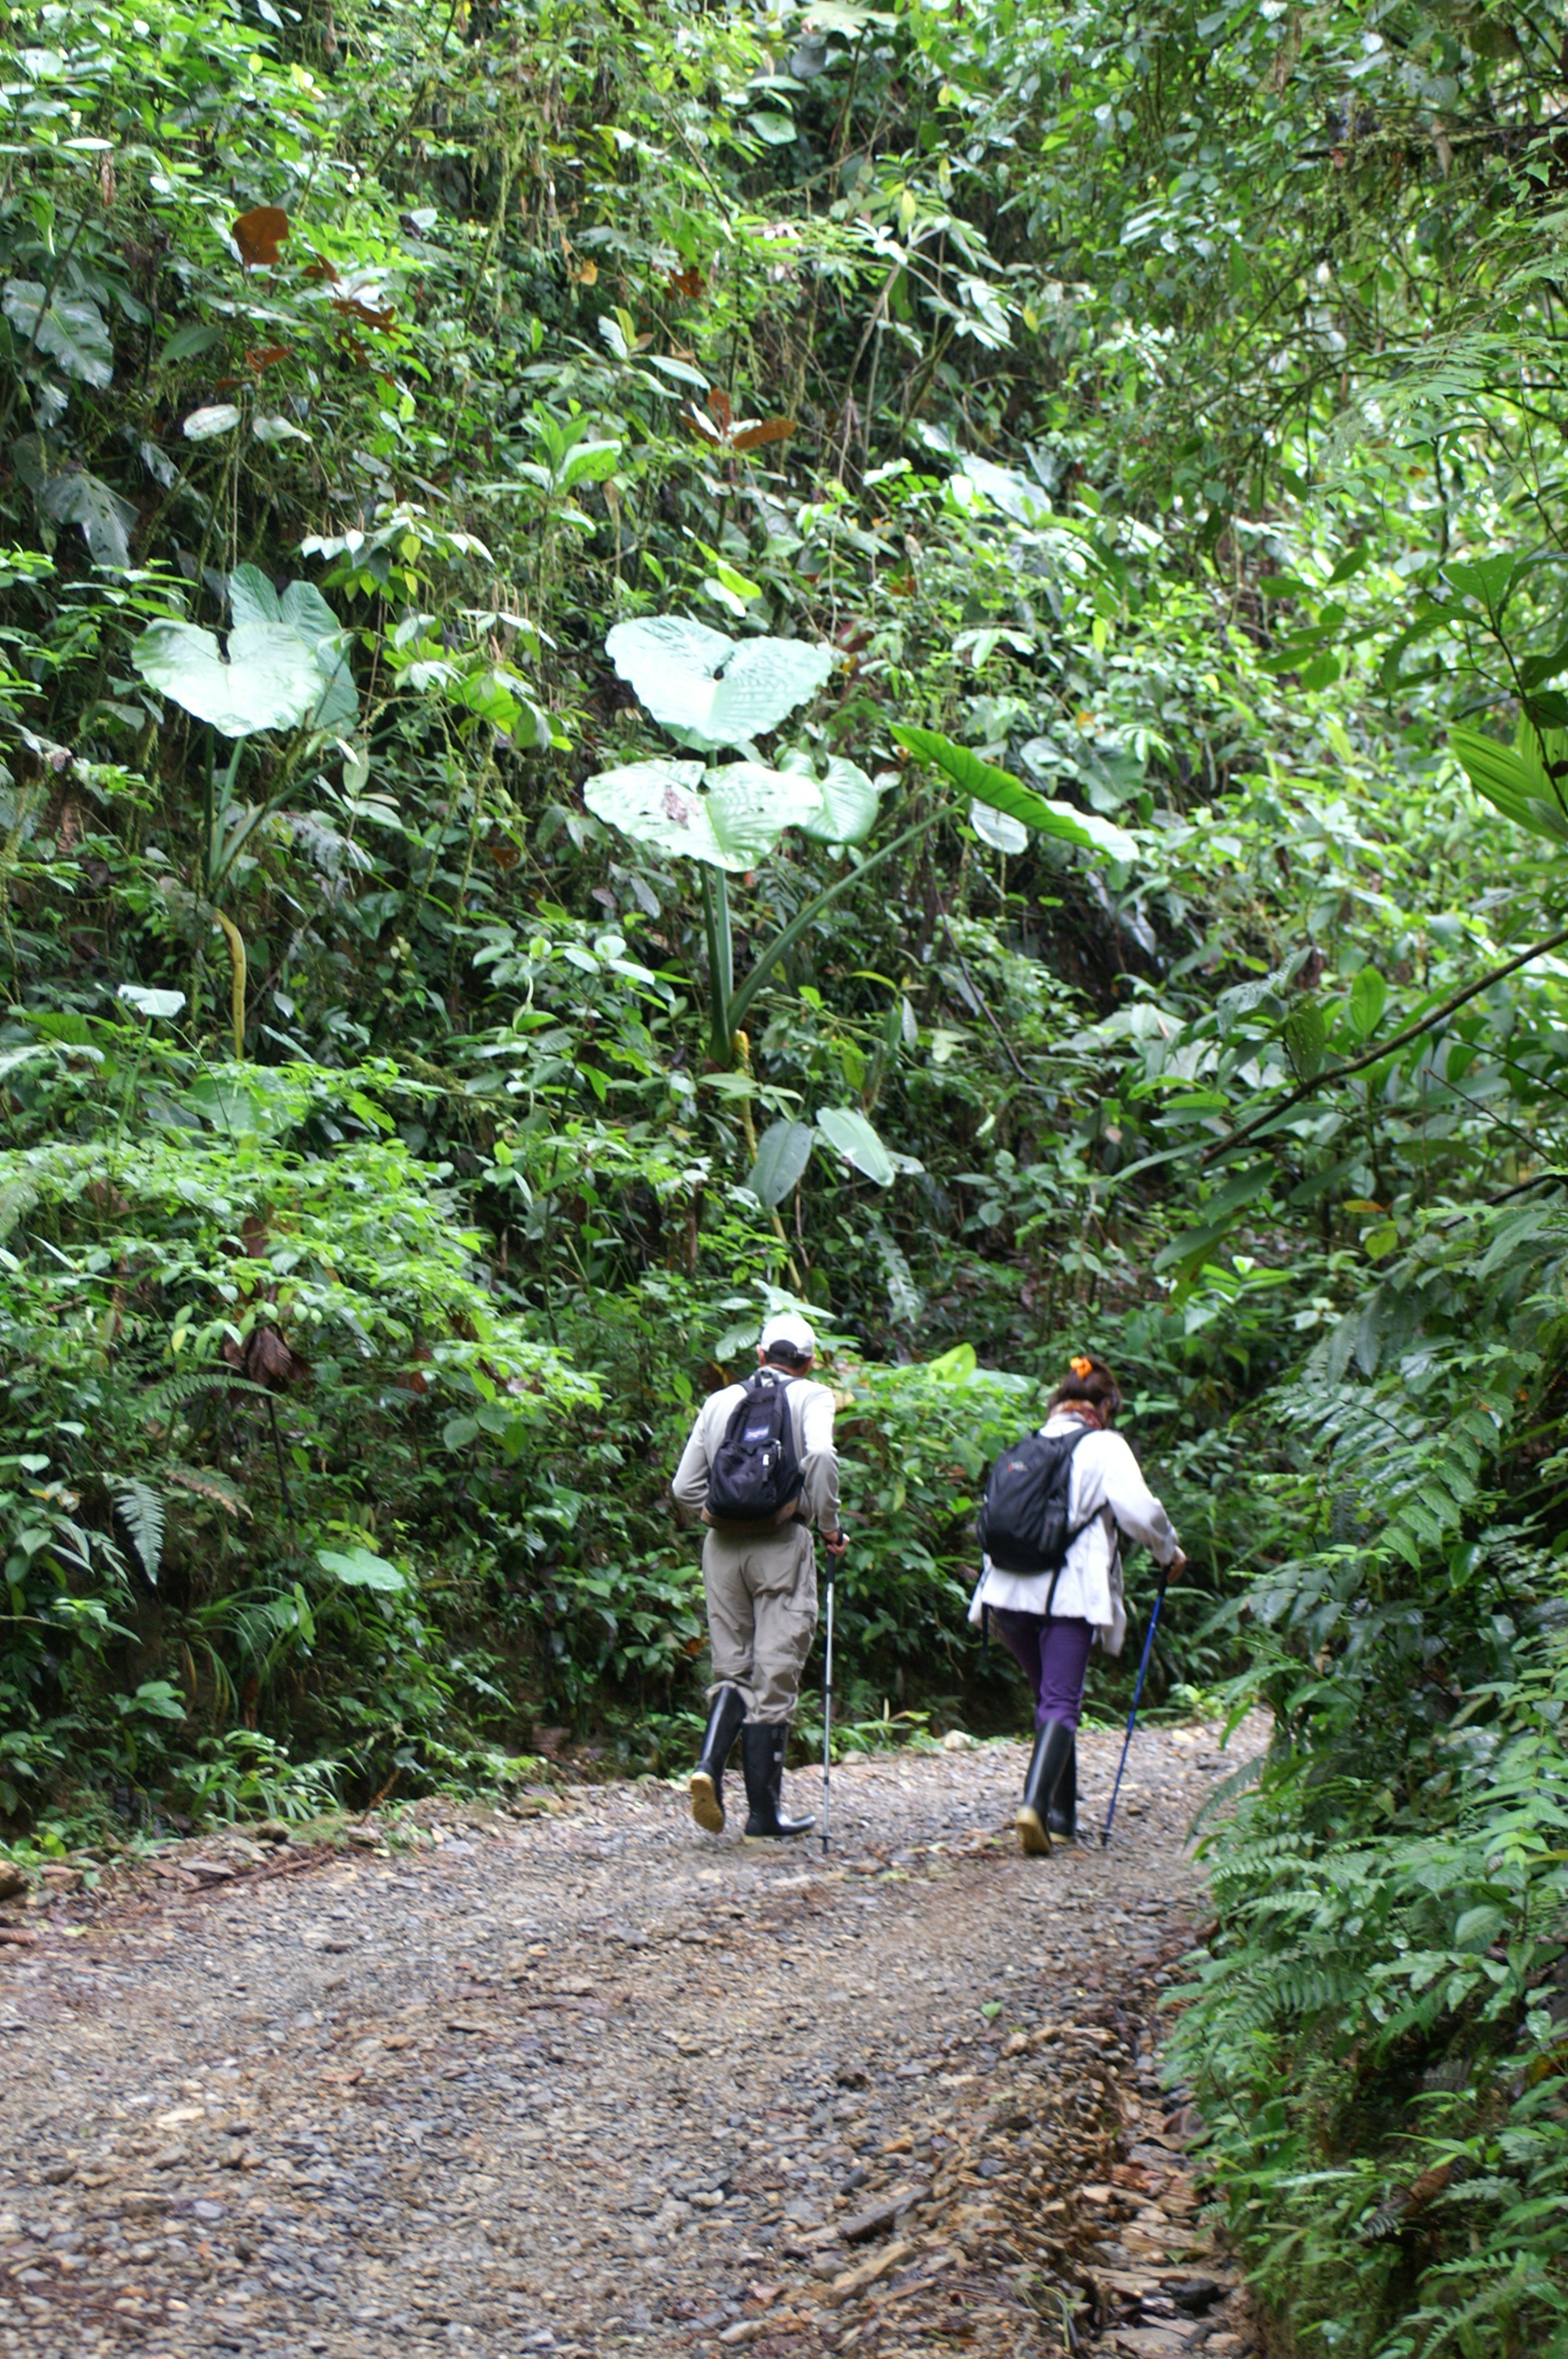
tree, nature, forest, wilderness, walking, hiking, trail, adventure, jungle, leisure, ridge, backpacking, rainforest, woodland, habitat, idyll, ecuador, wanderer, ecologically, in the green, latin america, natural environment